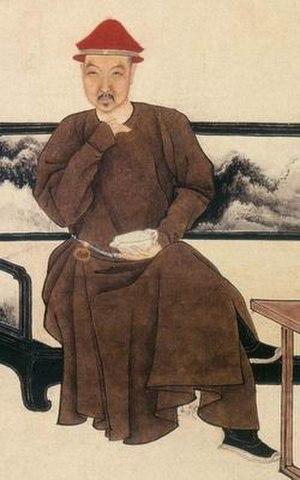
Nara Singde, ou Nalan Xingde en chinois, né en 1655, mort en 1685, est un poète d'origine mandchoue et d'expression chinoise han.